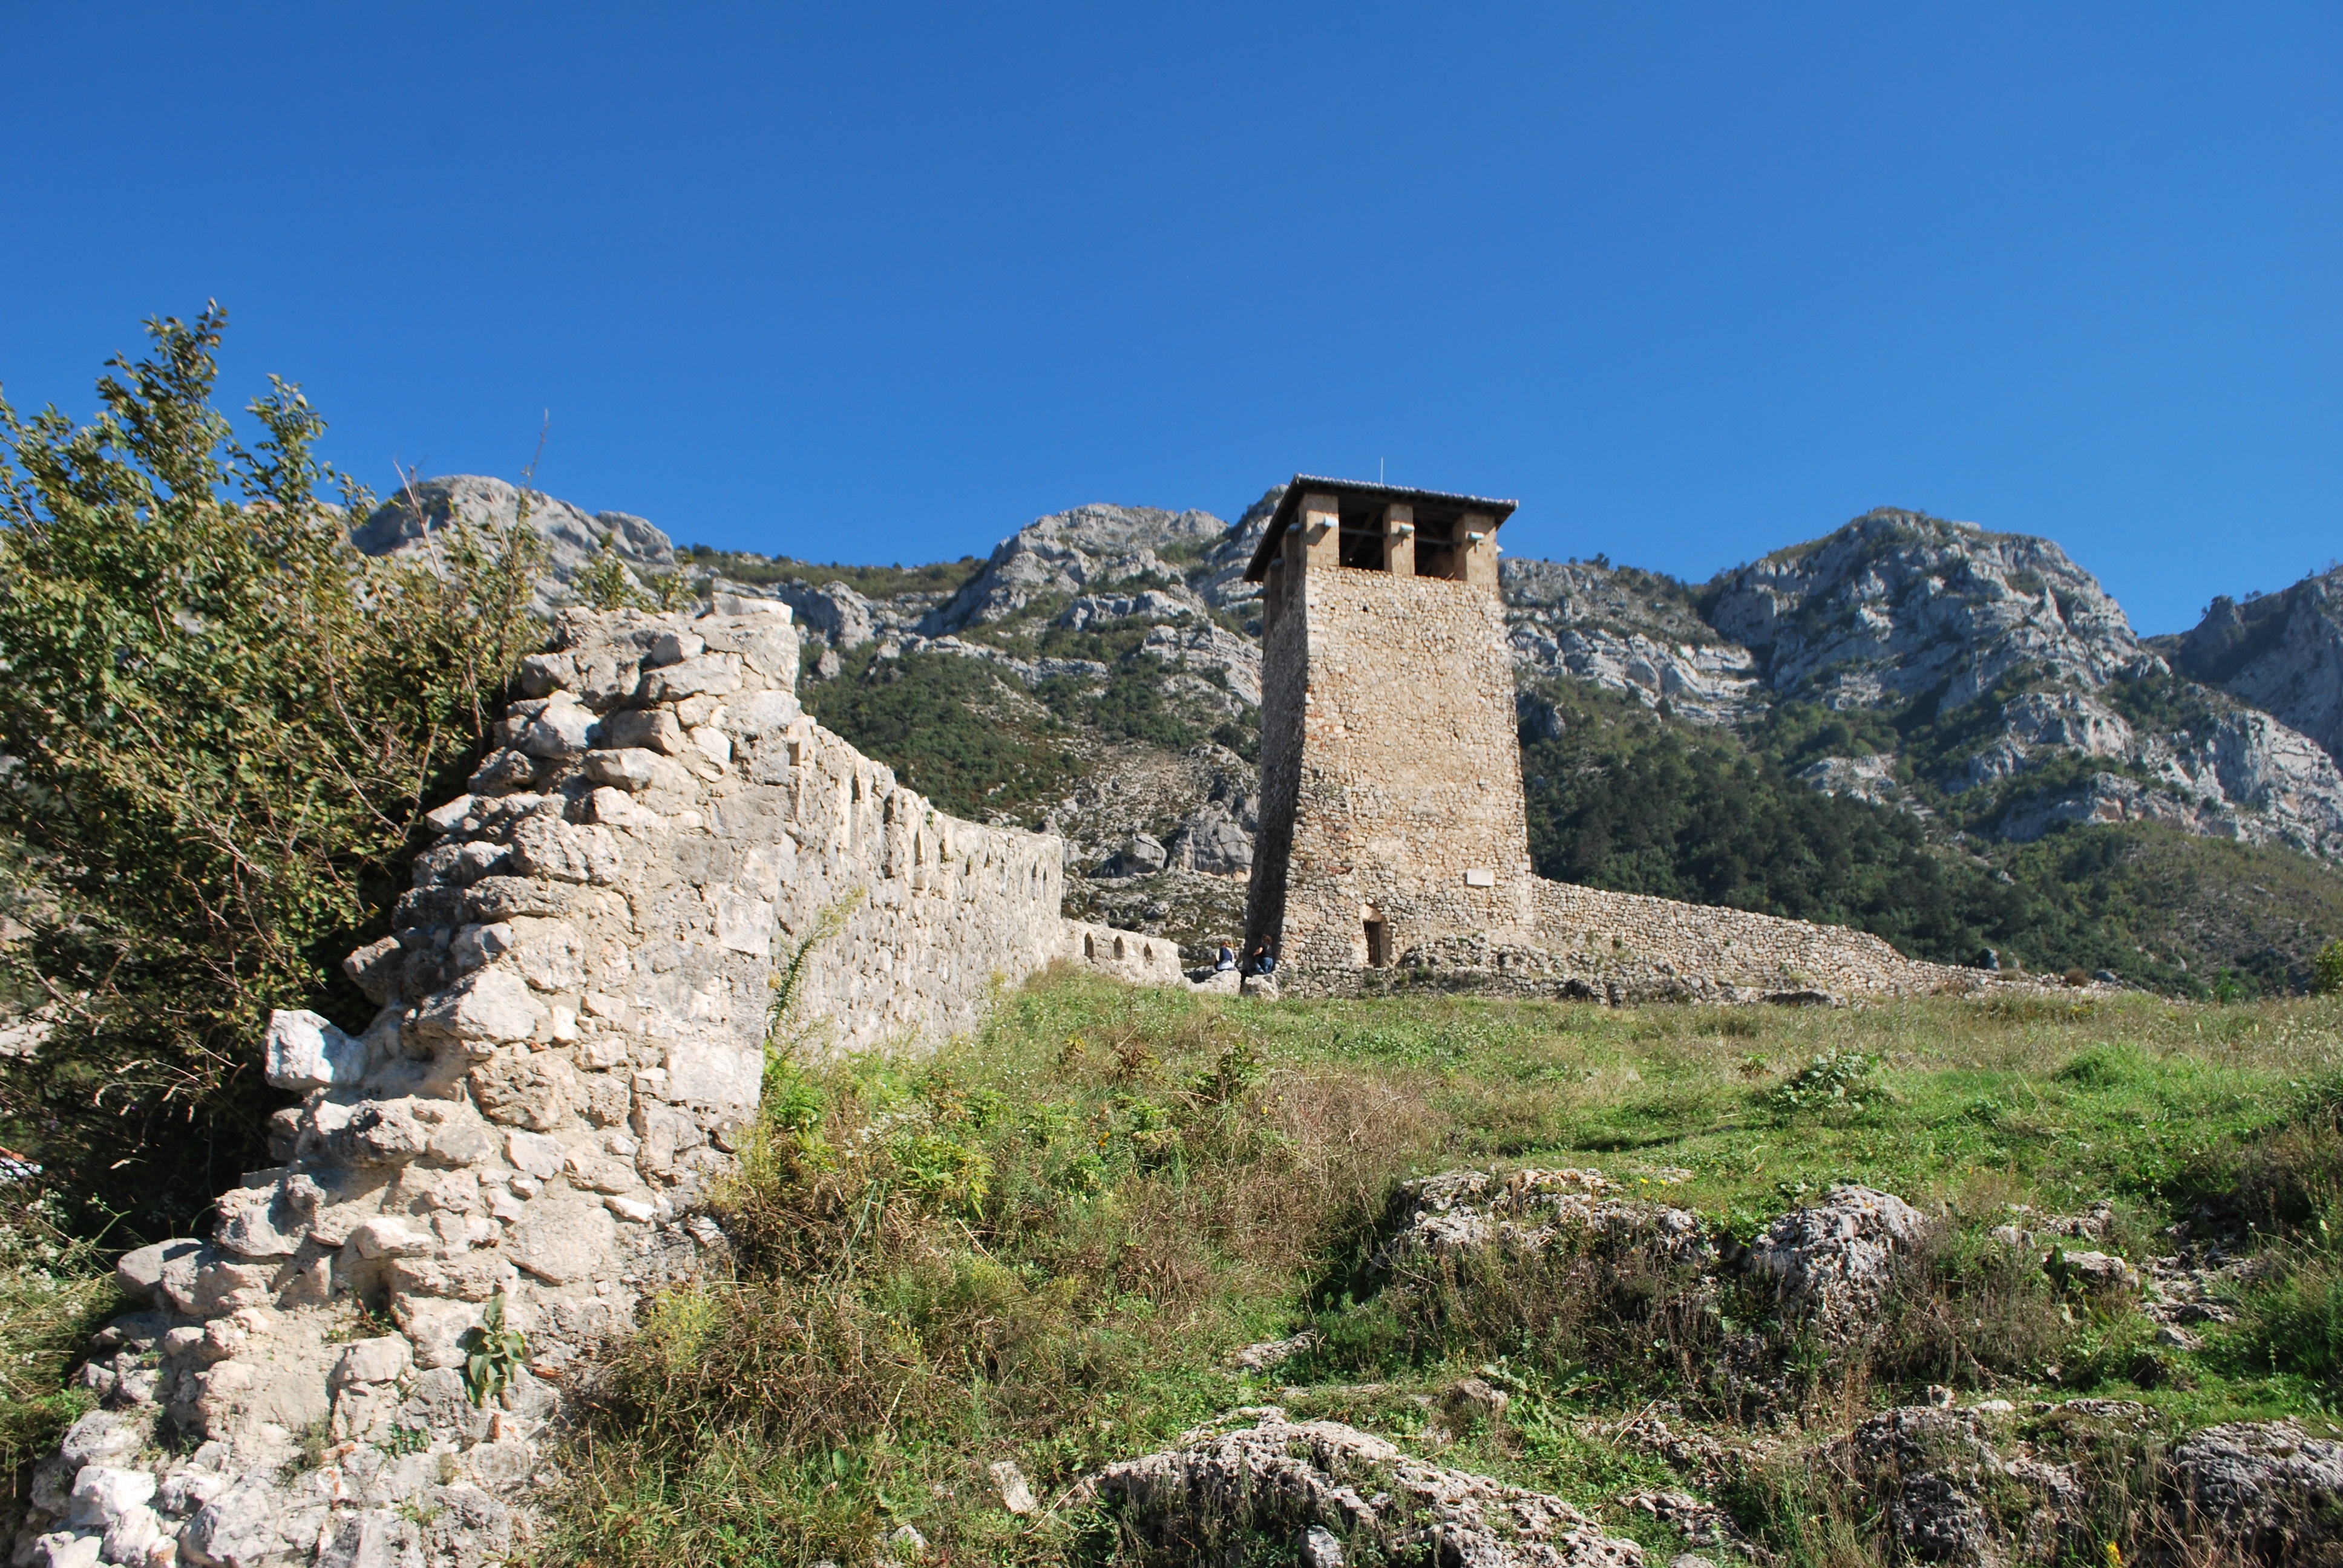
rock, mountain, trail, wall, mountain range, cliff, tower, fortification, tourism, terrain, ridge, fortress, ruins, monastery, plateau, history, albania, the ruins of the, dre, historic site, ancient history, mountainous landforms